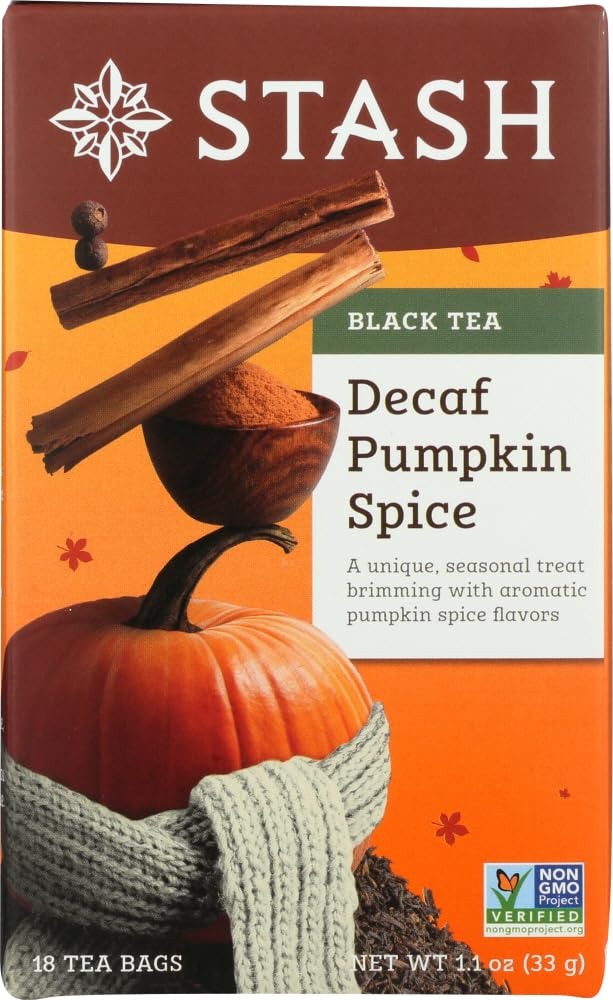
Item Name: Stash Tea Pumpkin Spice Decaf Tea (3x18 ct)
Bullet Point: Kosher
Product Description: Save On Stash Tea 3x18 Ct Pumpkin Spice Decaf Tea. This Festive Holiday Tea Imparts The Appeal Of A Tasty Pumpkin Pie. A Delicious Blend Of Naturally Decaffeinated Black Teas And Natural Pumpkin Spice Flavor Combines With Nutmeg, Cinnamon, Ginger, And Clove. Add A Touch Of Milk And Sugar To Complement The Tea. Kosher. (Note: This Product Description Is Informational Only. Always Check The Actual Product Label In Your Possession For The Most Accurate Ingredient Information Before Use. For Any Health Or Dietary Related Matter Always Consult Your Doctor Before Use.)
Value: 54.0
Unit: Count

Price: 32.93